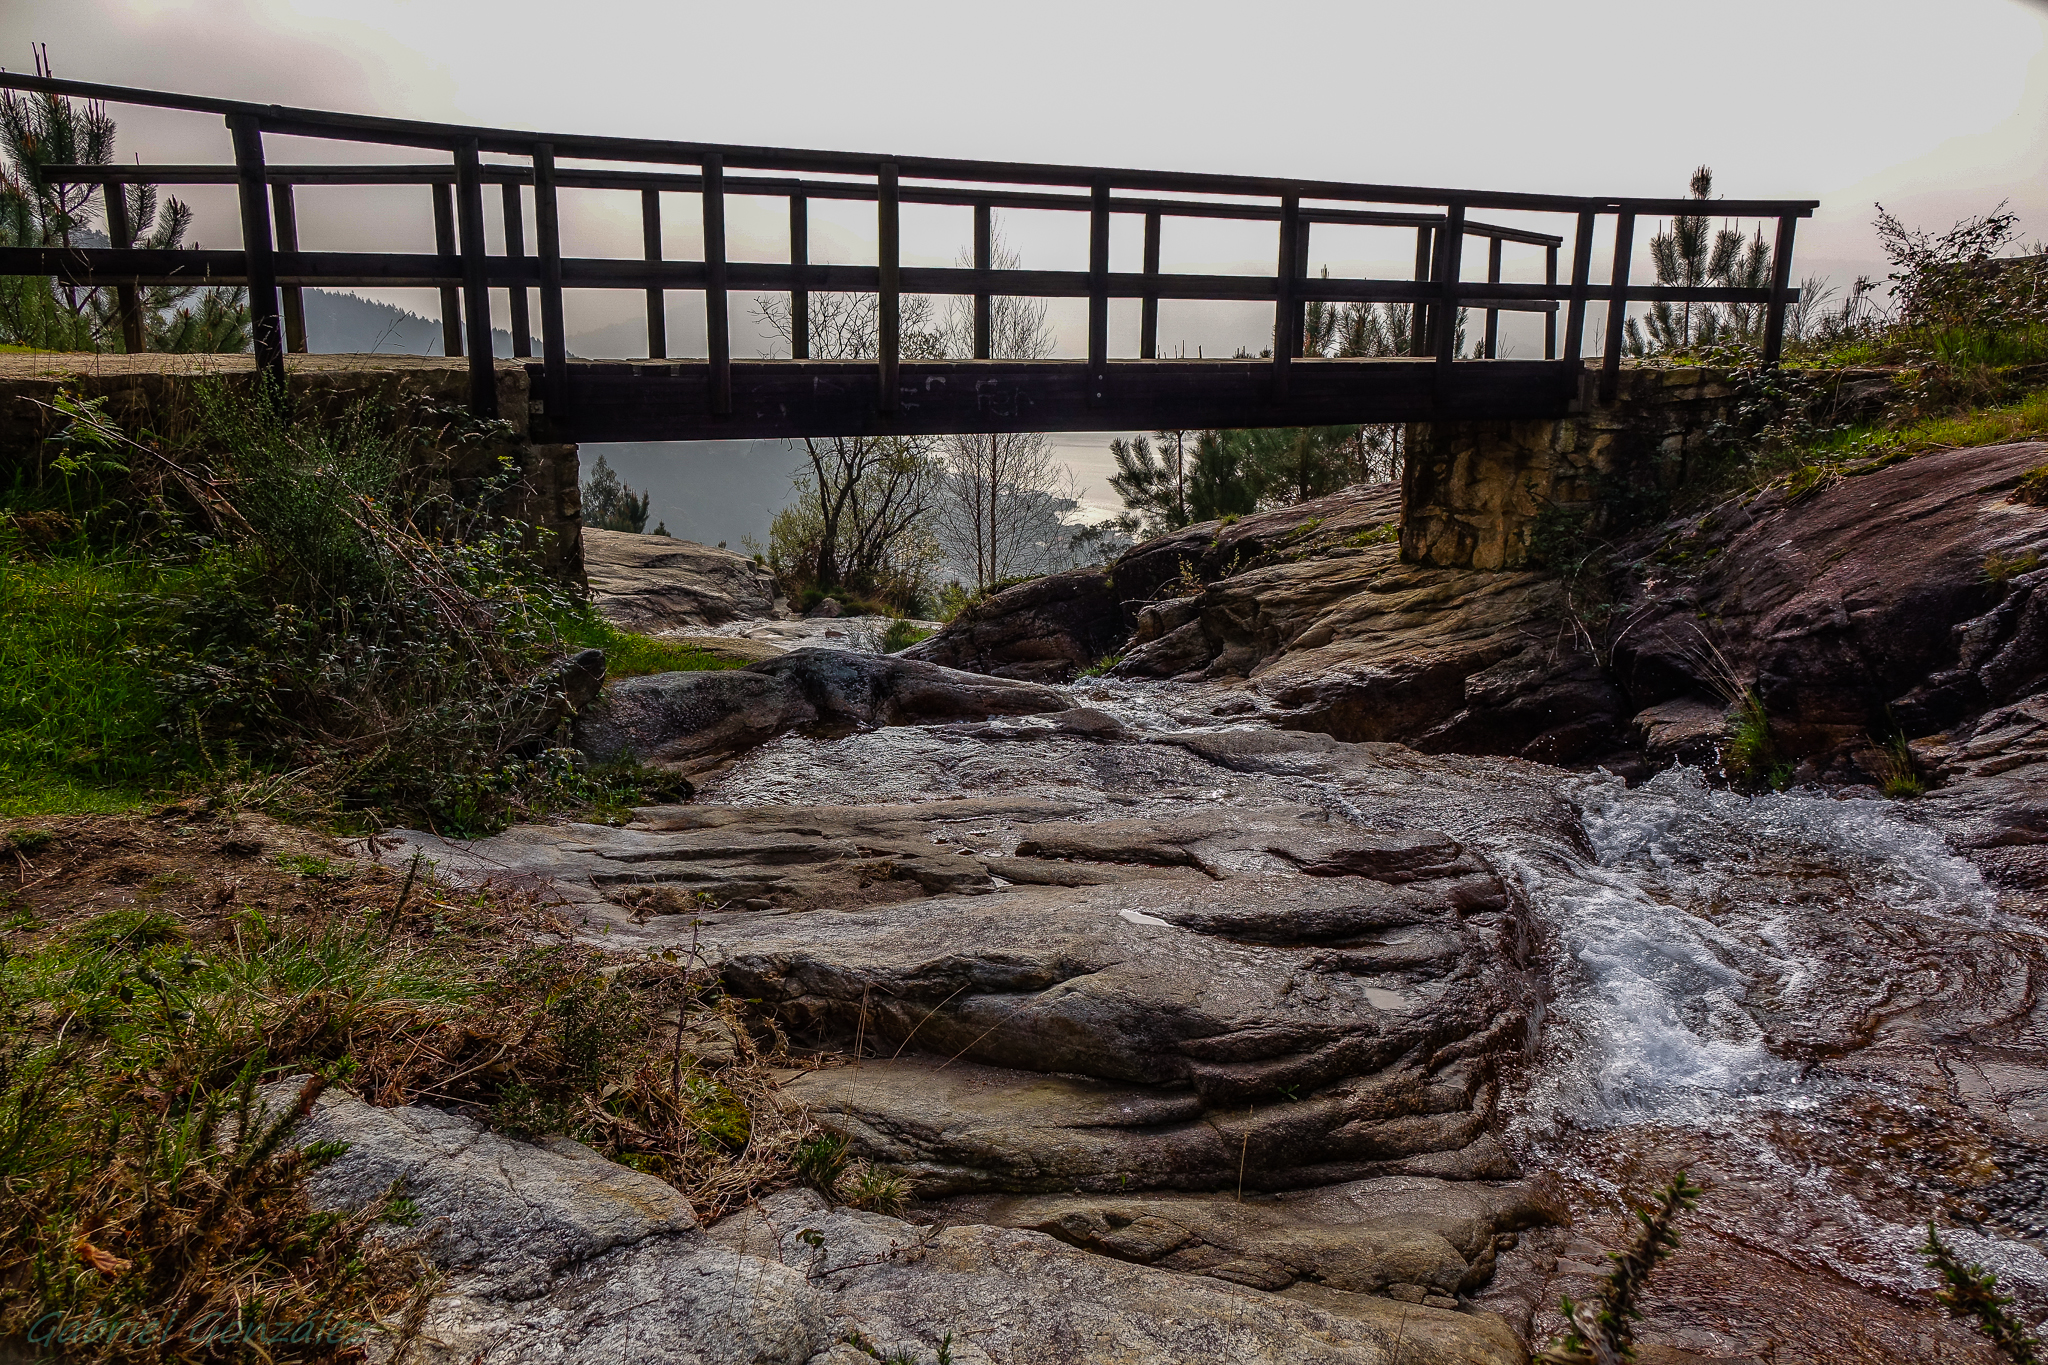
landscape, water, bridge, river, stream, spain, galicia, paisajes, espana, ggl1, gaby1, sonyrx10, vigo, cg41vigogaliciaespa a, nonbuilding structure